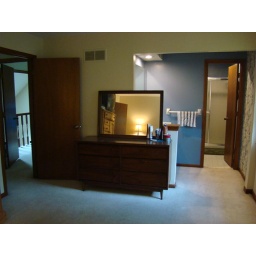
View from bed in Master bedroom